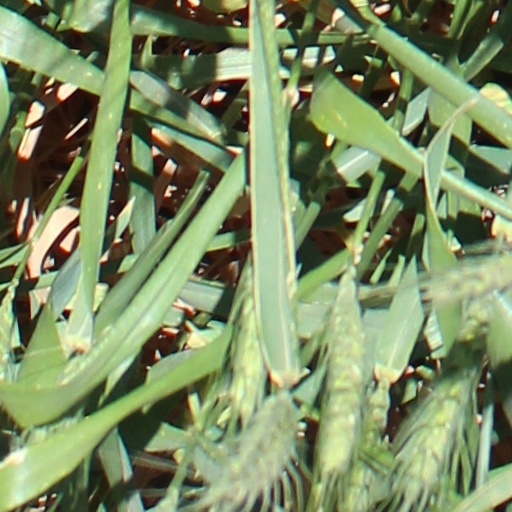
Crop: wheat